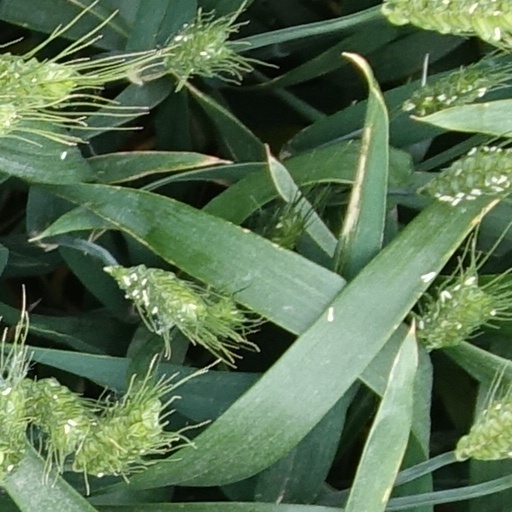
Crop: wheat